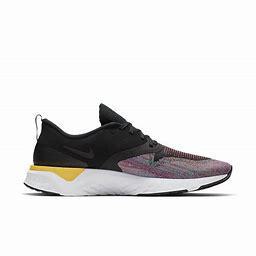
Brand: Nike
Model: Odyssey React